Mohamed Omar Hagi Mohamoud

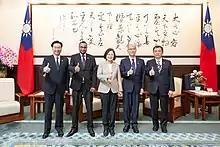
Mohamed Omar Hagi Mohamoud with the top leaders of Taiwan, including President Tsai Ing-wen, and the Foreign Minister Joseph Wu

Mohamed is a political analyst, and contributes to both Somali and English-speaking media and newspapers. He also published articles on globalization, policy papers on Africa and global trading system, ethnic conflicts in Africa as well as elements of good governance and foreign aid. Other areas of published opinion articles include the homegrown Somaliland peace-building and democracy as well as theories of foreign aid dependency in the least-developed countries. Mohamed worked on his first book on Turkey's Strategic Advantage in Sub-Saharan Africa.